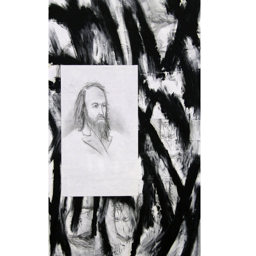
portrait of person , father of invention